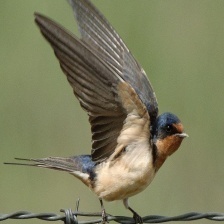
Species: BARN SWALLOW
Scientific name: HIRUNDO RUSTICA